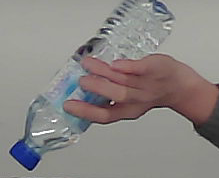
Product: nestle_water